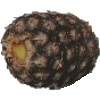
Label: Pineapple 1